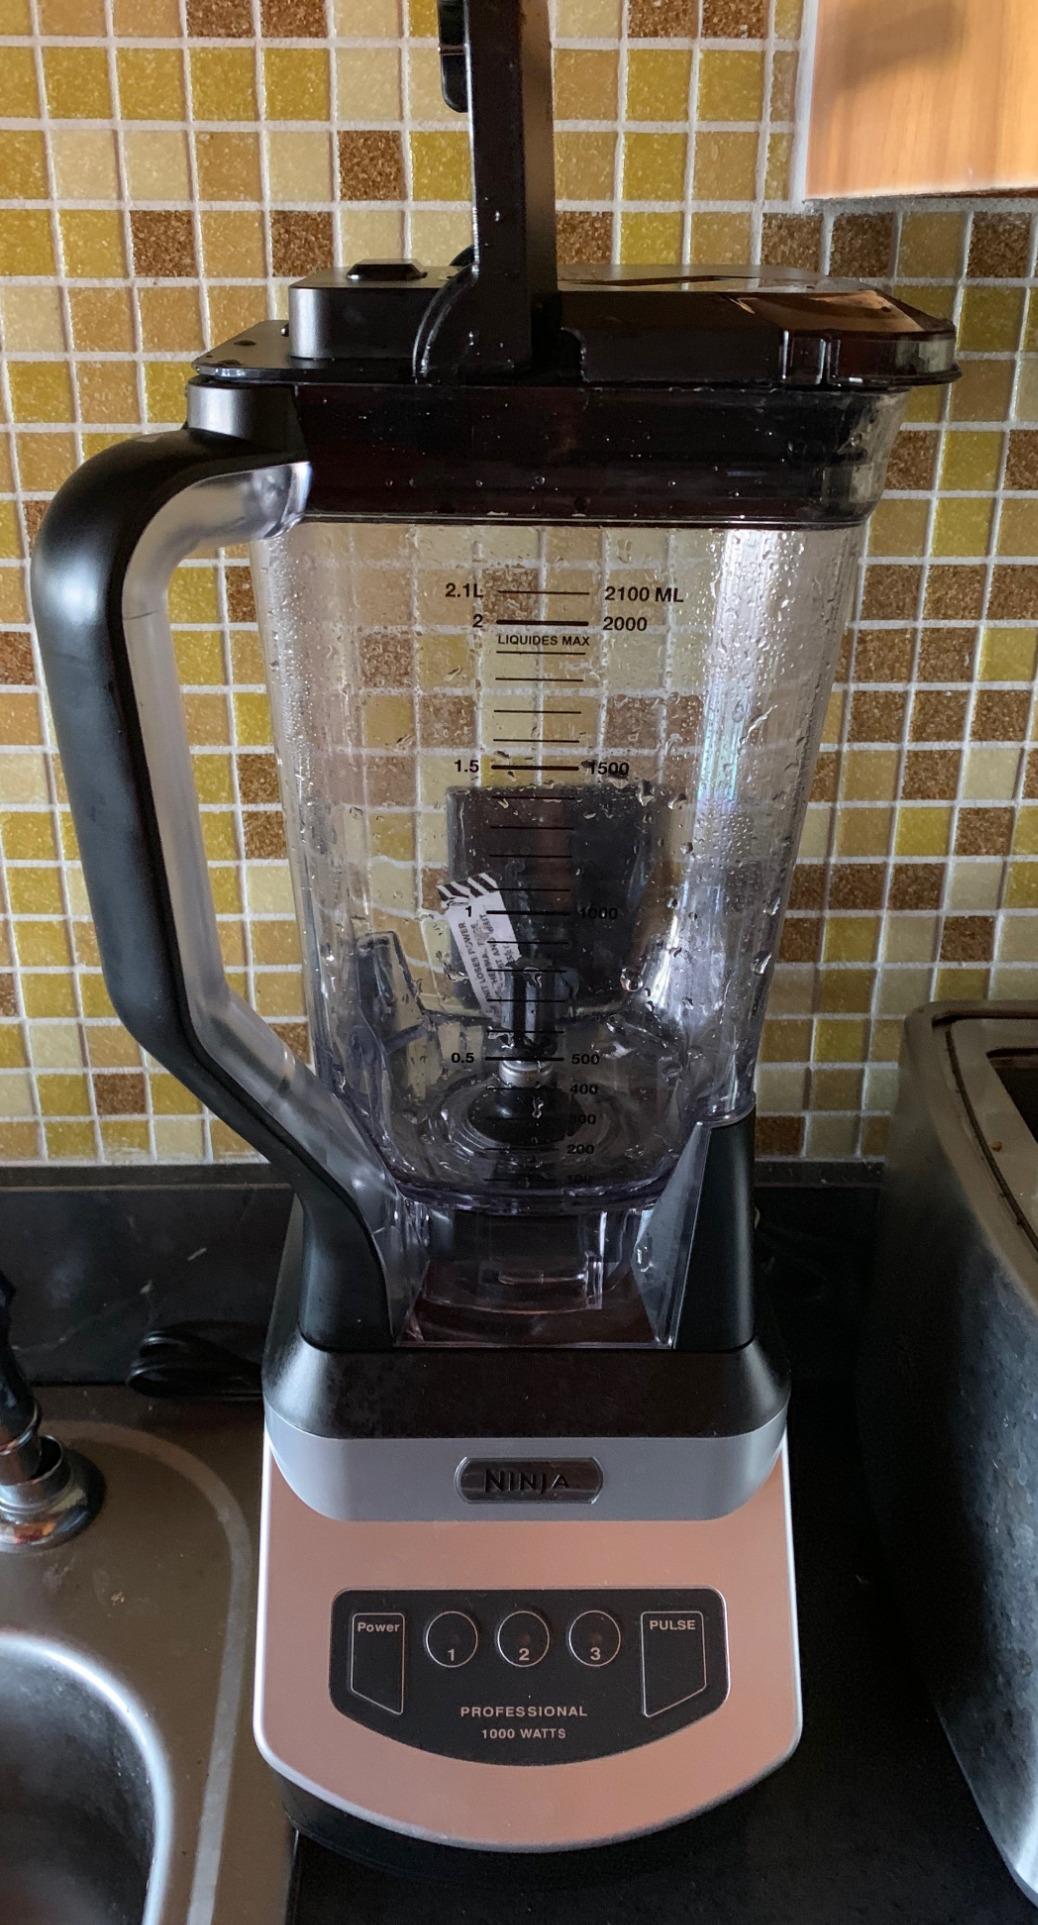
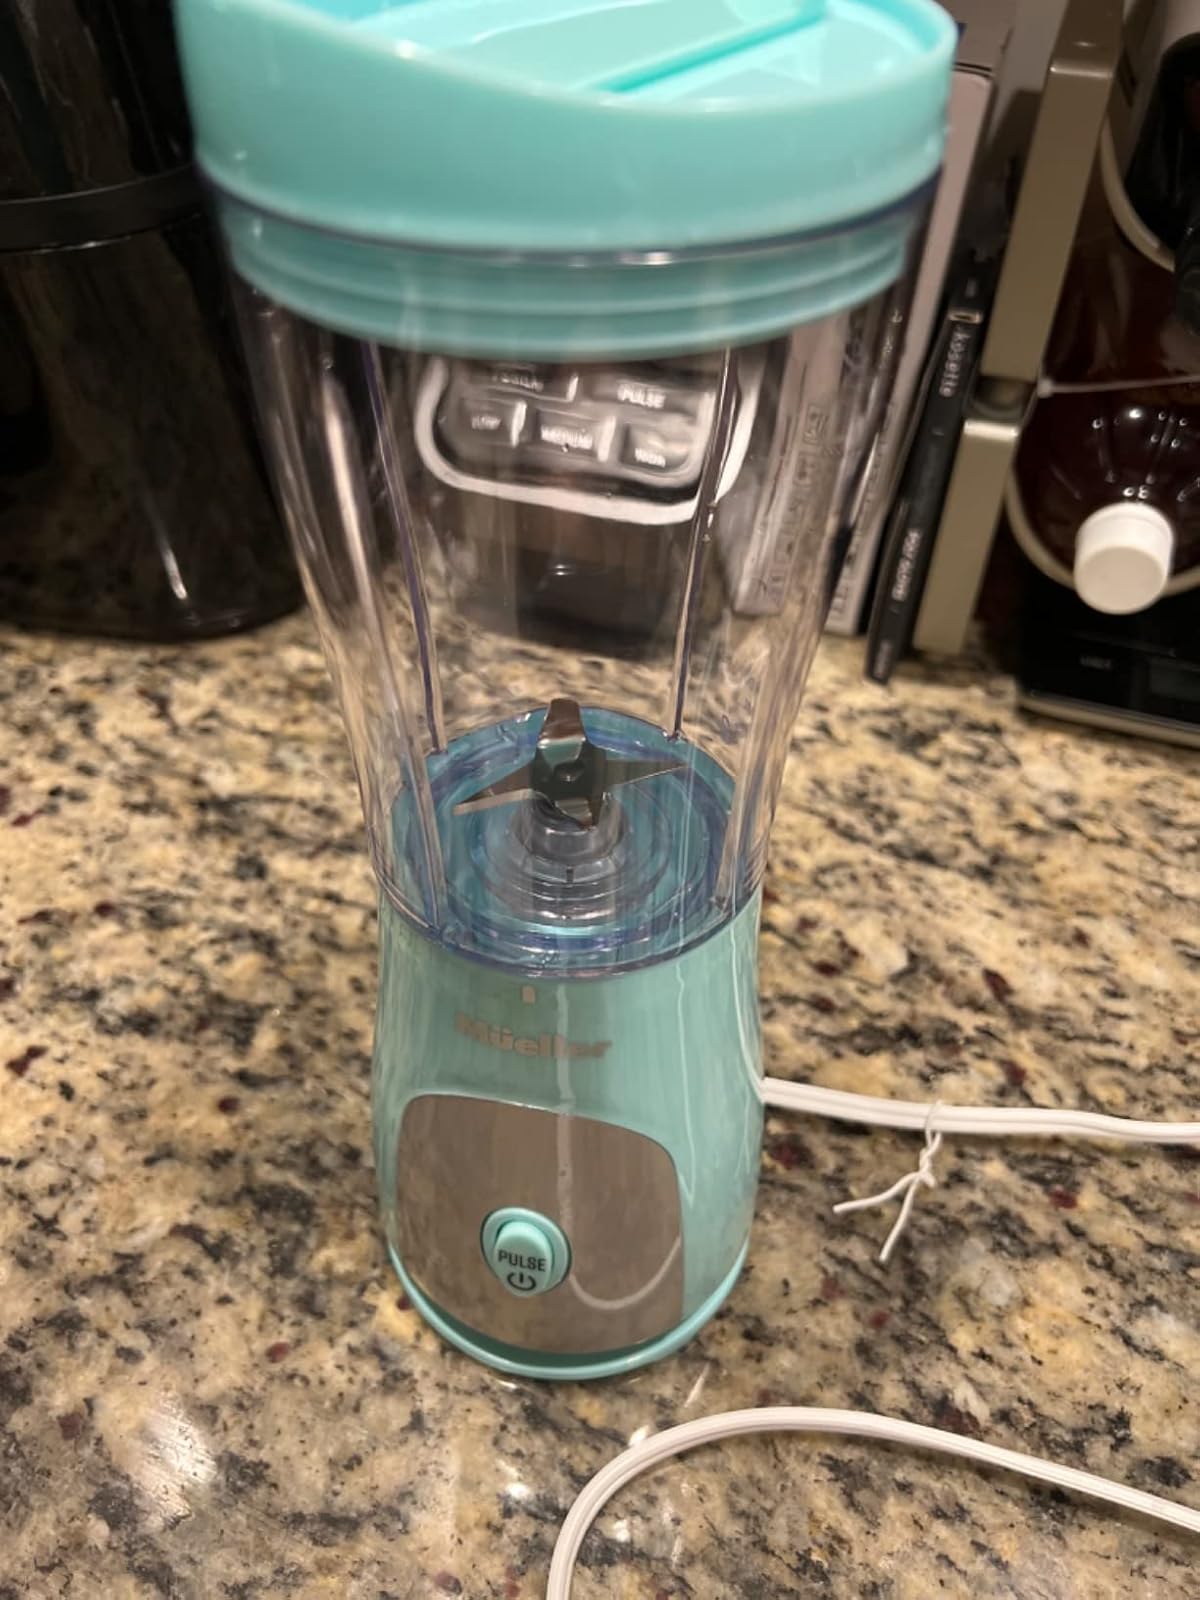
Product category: items_blender
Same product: no